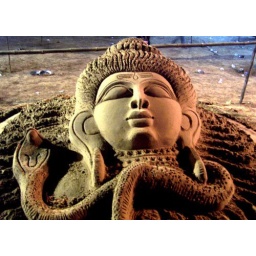
these pictures all r made up of pure sand in beach exibition in vijayawada